Battle of Vaslui

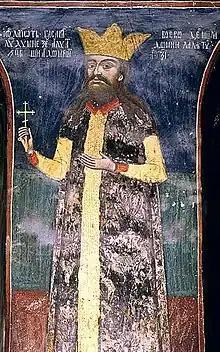
Laiotă Basarab at Monastery of Horezu

To secure his southern frontier from Ottoman threats, Stephen wanted to liberate Wallachia – where the hostile Radu the Handsome, the halfbrother of Vlad Țepeș ruled – from Ottoman dominion. In 1470, he invaded the country and burned down the town of Brăila and in 1471, Stephen and Radu confronted each other in Moldavia, where the latter was defeated. Meanwhile, Genoa, which possessed several colonies in the Crimea, began to worry about Stephen's growing influence in the region; and ordered her colonies to do whatever was needed to revenge past mischief from which allegedly, the Genovese had suffered. The colonies in turn persuaded the Tatars to attack Moldavia. Later that year, the Tatars invaded the country from the north, causing great damage to the land and enslaving many. Stephen replied by invading Tatar territory with Polish assistance. In 1472, Uzun Hassan of Ak Koyunlu invaded the Ottoman Empire from the east, causing a great crisis to the empire. He was defeated the following year, but this unexpected event, as it is explained in a contemporary source, encouraged Venice and Hungary to renew their war on the Ottomans, and Moldavia to free herself from any Ottoman influence. In 1473, Stephen stopped paying the annual tribute to the Porte and as a reaction to this, an Italian letter, dated from 1473 to Bartolomeo Scala, secretary of the Republic of Florence, reveals that Mehmed had left Constantinople on 13 April and was planning to invade Moldavia from land and sea. Stephen still hoped to make peace with Radu and asked the Polish king to work as mediator. The peace attempts failed and the conflict intensified with three leaders challenging each other for the Wallachian throne: Radu, who was supported by Mehmed; the seemingly loyal Basarab Laiotă, who at first was supported by Stephen; and Basarab Ţepeluş cel Tânăr—who would gain the support of Stephen after Laiotă's betrayal. A series of "absurd" clashes followed, starting with another confrontation between Stephen and Radu on 18–20 November, at Râmnicu Sărat, where the latter suffered his second defeat at the hands of the Moldavian "warlike" prince. A few days later, on 28 November, the Ottomans intervened with an army consisting of 12,000 Ottomans and 6,000 Wallachians, but "they incurred heavy losses and fled across the Danube". After capturing the castle of Bucharest, Stephen put Laiotă on the throne, but on 31 December, a new Ottoman army of 17,000 set camp around river Bârlad, laying waste to the countryside, and intimidating the new prince into abandoning his Wallachian throne and fleeing to Moldavia. In the spring of 1474, Laiotă took the Wallachian throne for the second time; and in June, he made the decision to betray his protégé by submitting to Mehmet. Stephen then invested his support into a new candidate, named Ţepeluş (little spear), but his reign was even shorter, as it only lasted a few weeks after being defeated by Laiotă in battle on 5 October. Two weeks later, Stephen returned to Wallachia and forced Laiotă to flee. Mehmed, tired of what transpired in Wallachia, gave Stephen an ultimatum to forfeit Chilia to the Porte, to abolish his aggressive policy in Wallachia, and to come to Constantinople with his delayed homage. The Prince refused and in November 1474, he wrote to the Pope to warn him of further Ottoman expansion, and to ask him for support.